Brockenhurst

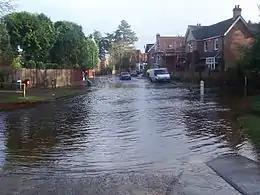
The ford at Brockenhurst, following heavy rain.

Brockenhurst is a large village in the New Forest district of Hampshire, England. Southampton is to the north-east, and Bournemouth is south-west. Surrounding towns and villages include Beaulieu, Lymington, Lyndhurst, and Sway.